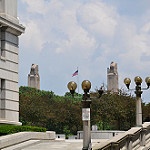
Label: buildings